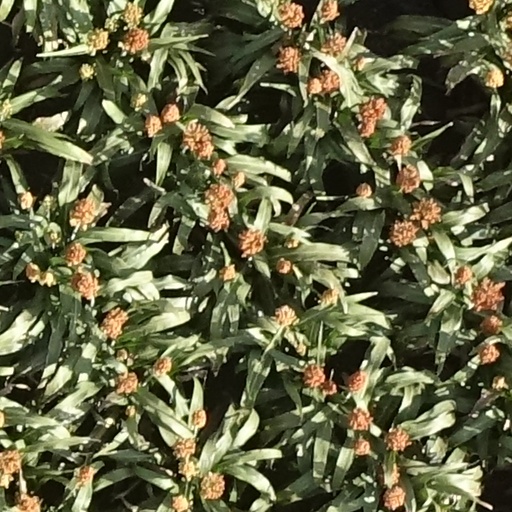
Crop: sorghum